United States National Grid

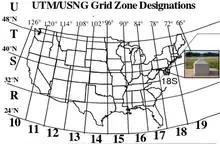
USNG Grid Zone Designations (CONUS)

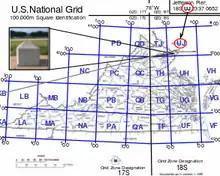
USNG 100 km Square IDs

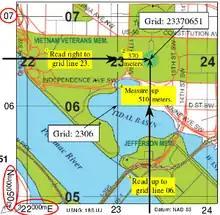

In addition to truncating references (on the right) when less precision is required, another powerful feature of USNG is the ability to omit (on the left) the Grid Zone Designation, and possibly even the 100 km Square Identification, when one or both of these are unambiguously understood; that is, when operating within a known regional or local area. For example: